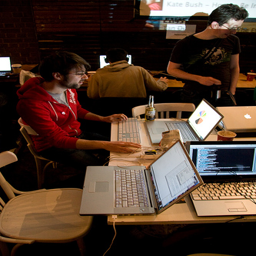
A man sitting at a table working on a laptop computer.
A man sitting at a table using a computer
Several laptop computers on a table with one guy using his.
Three young men are in a room with many computers on the tables.
Group of people sitting in a large room working on laptops.